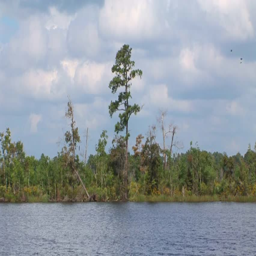
cypress trees in trees along a river in the bayou